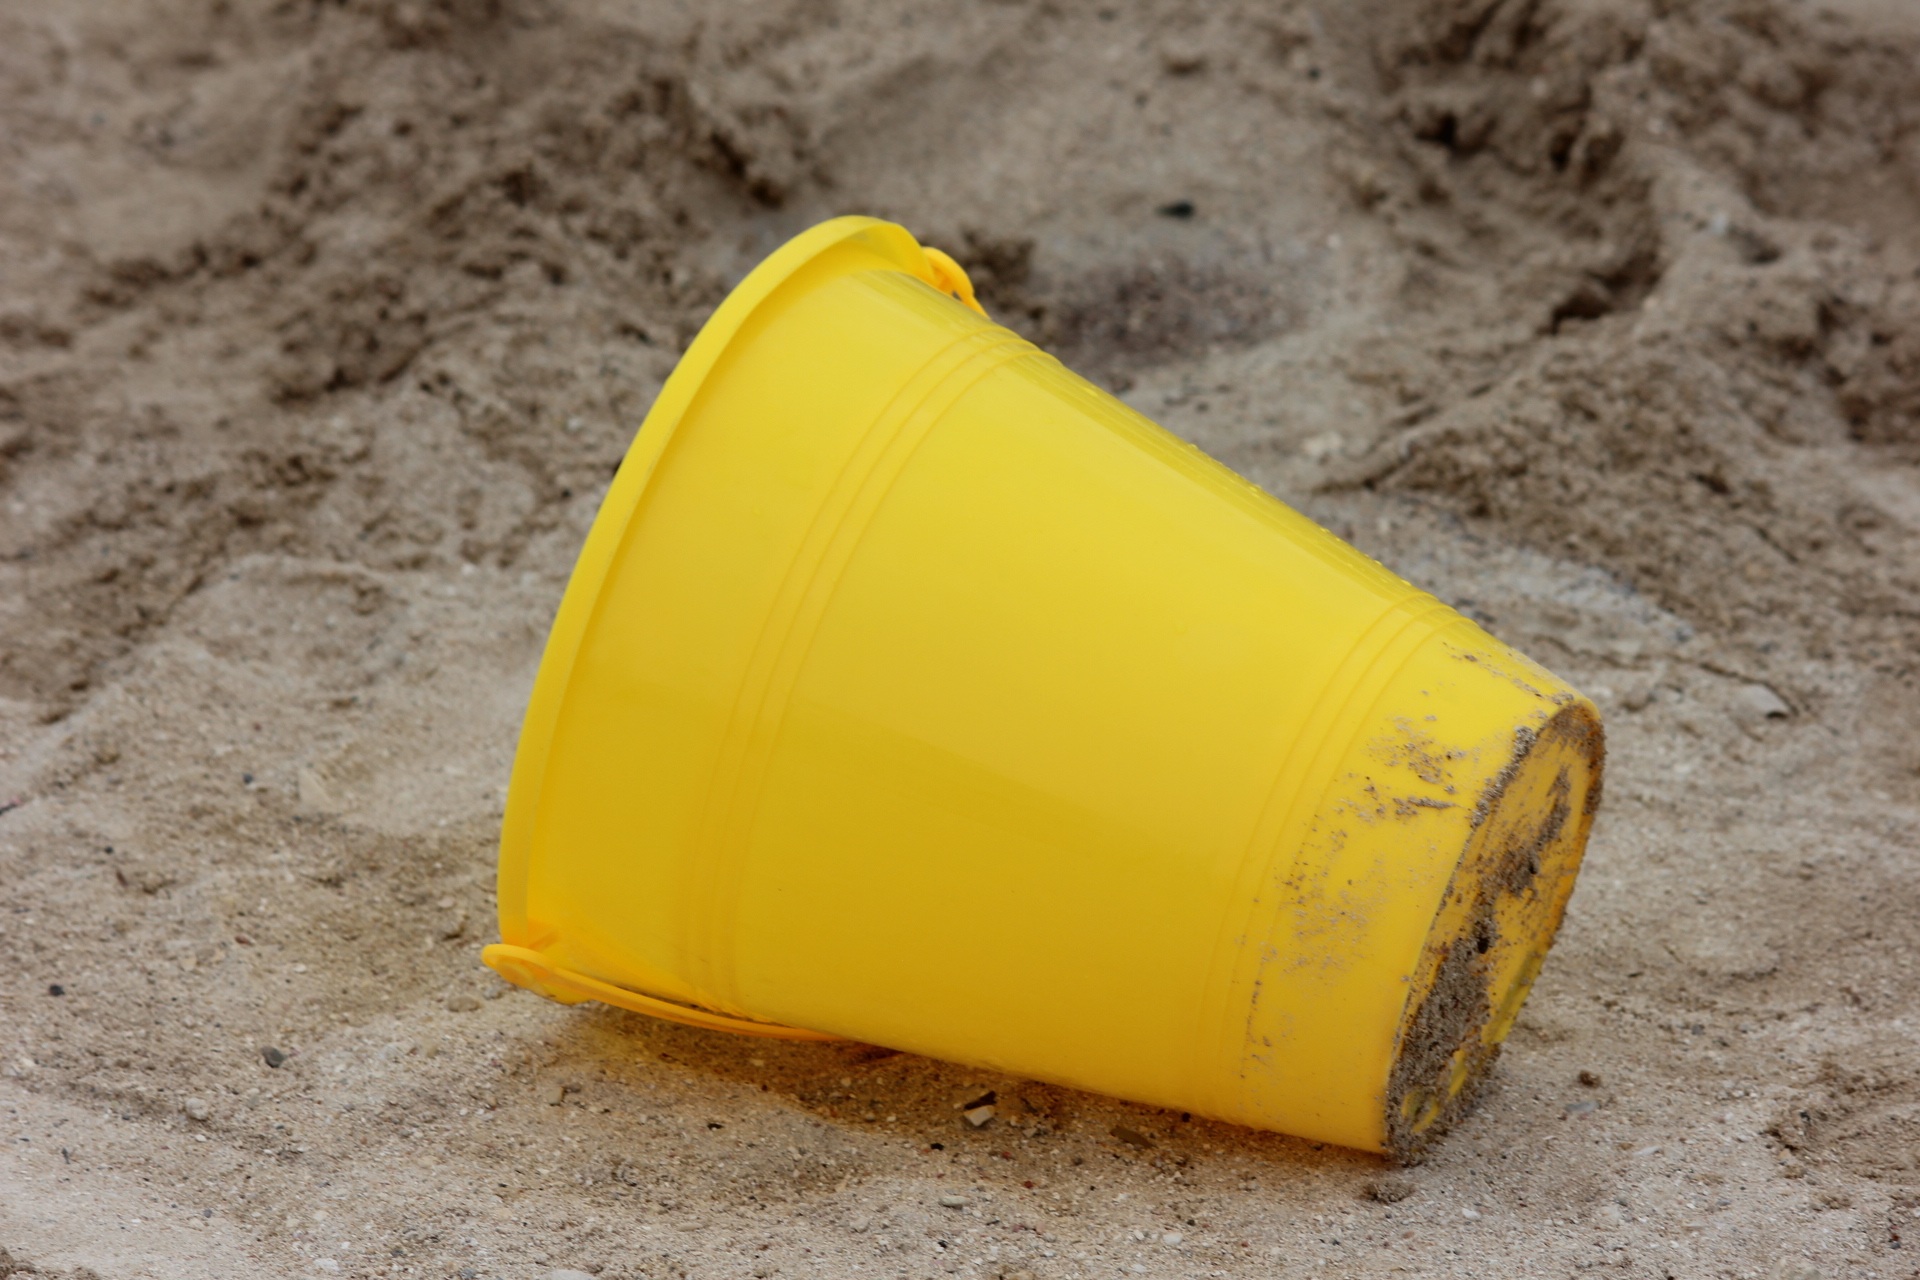
yellow, toy, material, cylinder, man made object, sand toy, beach toy, the yellow bucket